Religion in Costa Rica

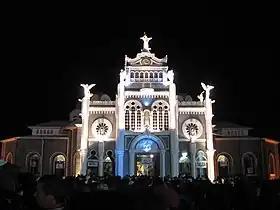
The Basilica of Our Lady of the Angels in Cartago

Christianity is the predominant religion in Costa Rica, with Catholicism being its largest denomination. Catholicism is also the state religion, but the government generally upholds people's religious freedom in practice.